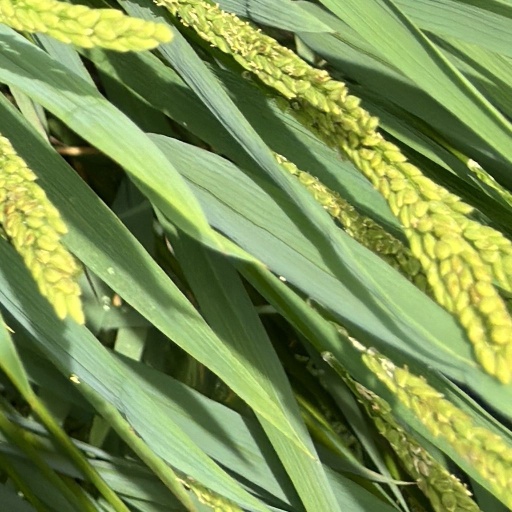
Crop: rice